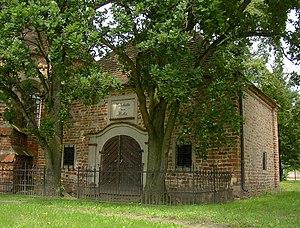
Hans Hermann von Katte, né le 28 février 1704 à Berlin et mort le 6 novembre 1730, est un officier de l'armée prussienne et un proche du futur Frédéric II de Prusse.